Alexander Majorov

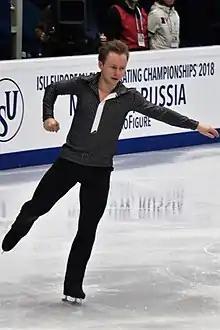
Majorov at the 2018 European Championships

Alexander Alexandrovich Majorov (born 19 July 1991) is a Swedish retired figure skater. He is the 2017 Winter Universiade bronze medalist, the 2011 World Junior bronze medalist, a five-time Nordic champion (2011–14 and 2016), and a four-time Swedish national champion (2012–14, 2017). His best finish at the European Championships is 6th (2013). He was 14th at the 2014 Winter Olympics.